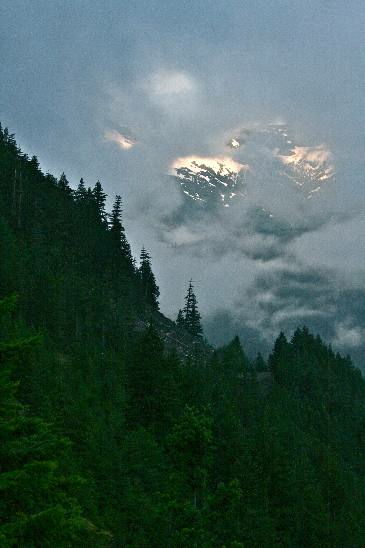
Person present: No